Tozeur

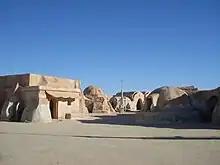
Filming location Mos Espa (Star Wars)

Tozeur has a hot desert climate (Köppen climate classification "BWh") typical of the northern edge of the Sahara. The annual average rainfall is , and the annual mean temperature (day and night) is , making the city both hot and dry year-round. The weather is usually settled and sunny throughout the year. Summers are extremely hot, with daily highs often exceeding in the shade, and the sirocco may push temperatures close to . During winters, it can sometimes freeze at night and just before the sunrise, as the temperature may drop below .